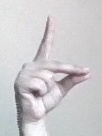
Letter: ta